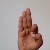
The image shows a hand gesture representing the letter 'F' in Indian Sign Language.